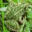
Label: frog